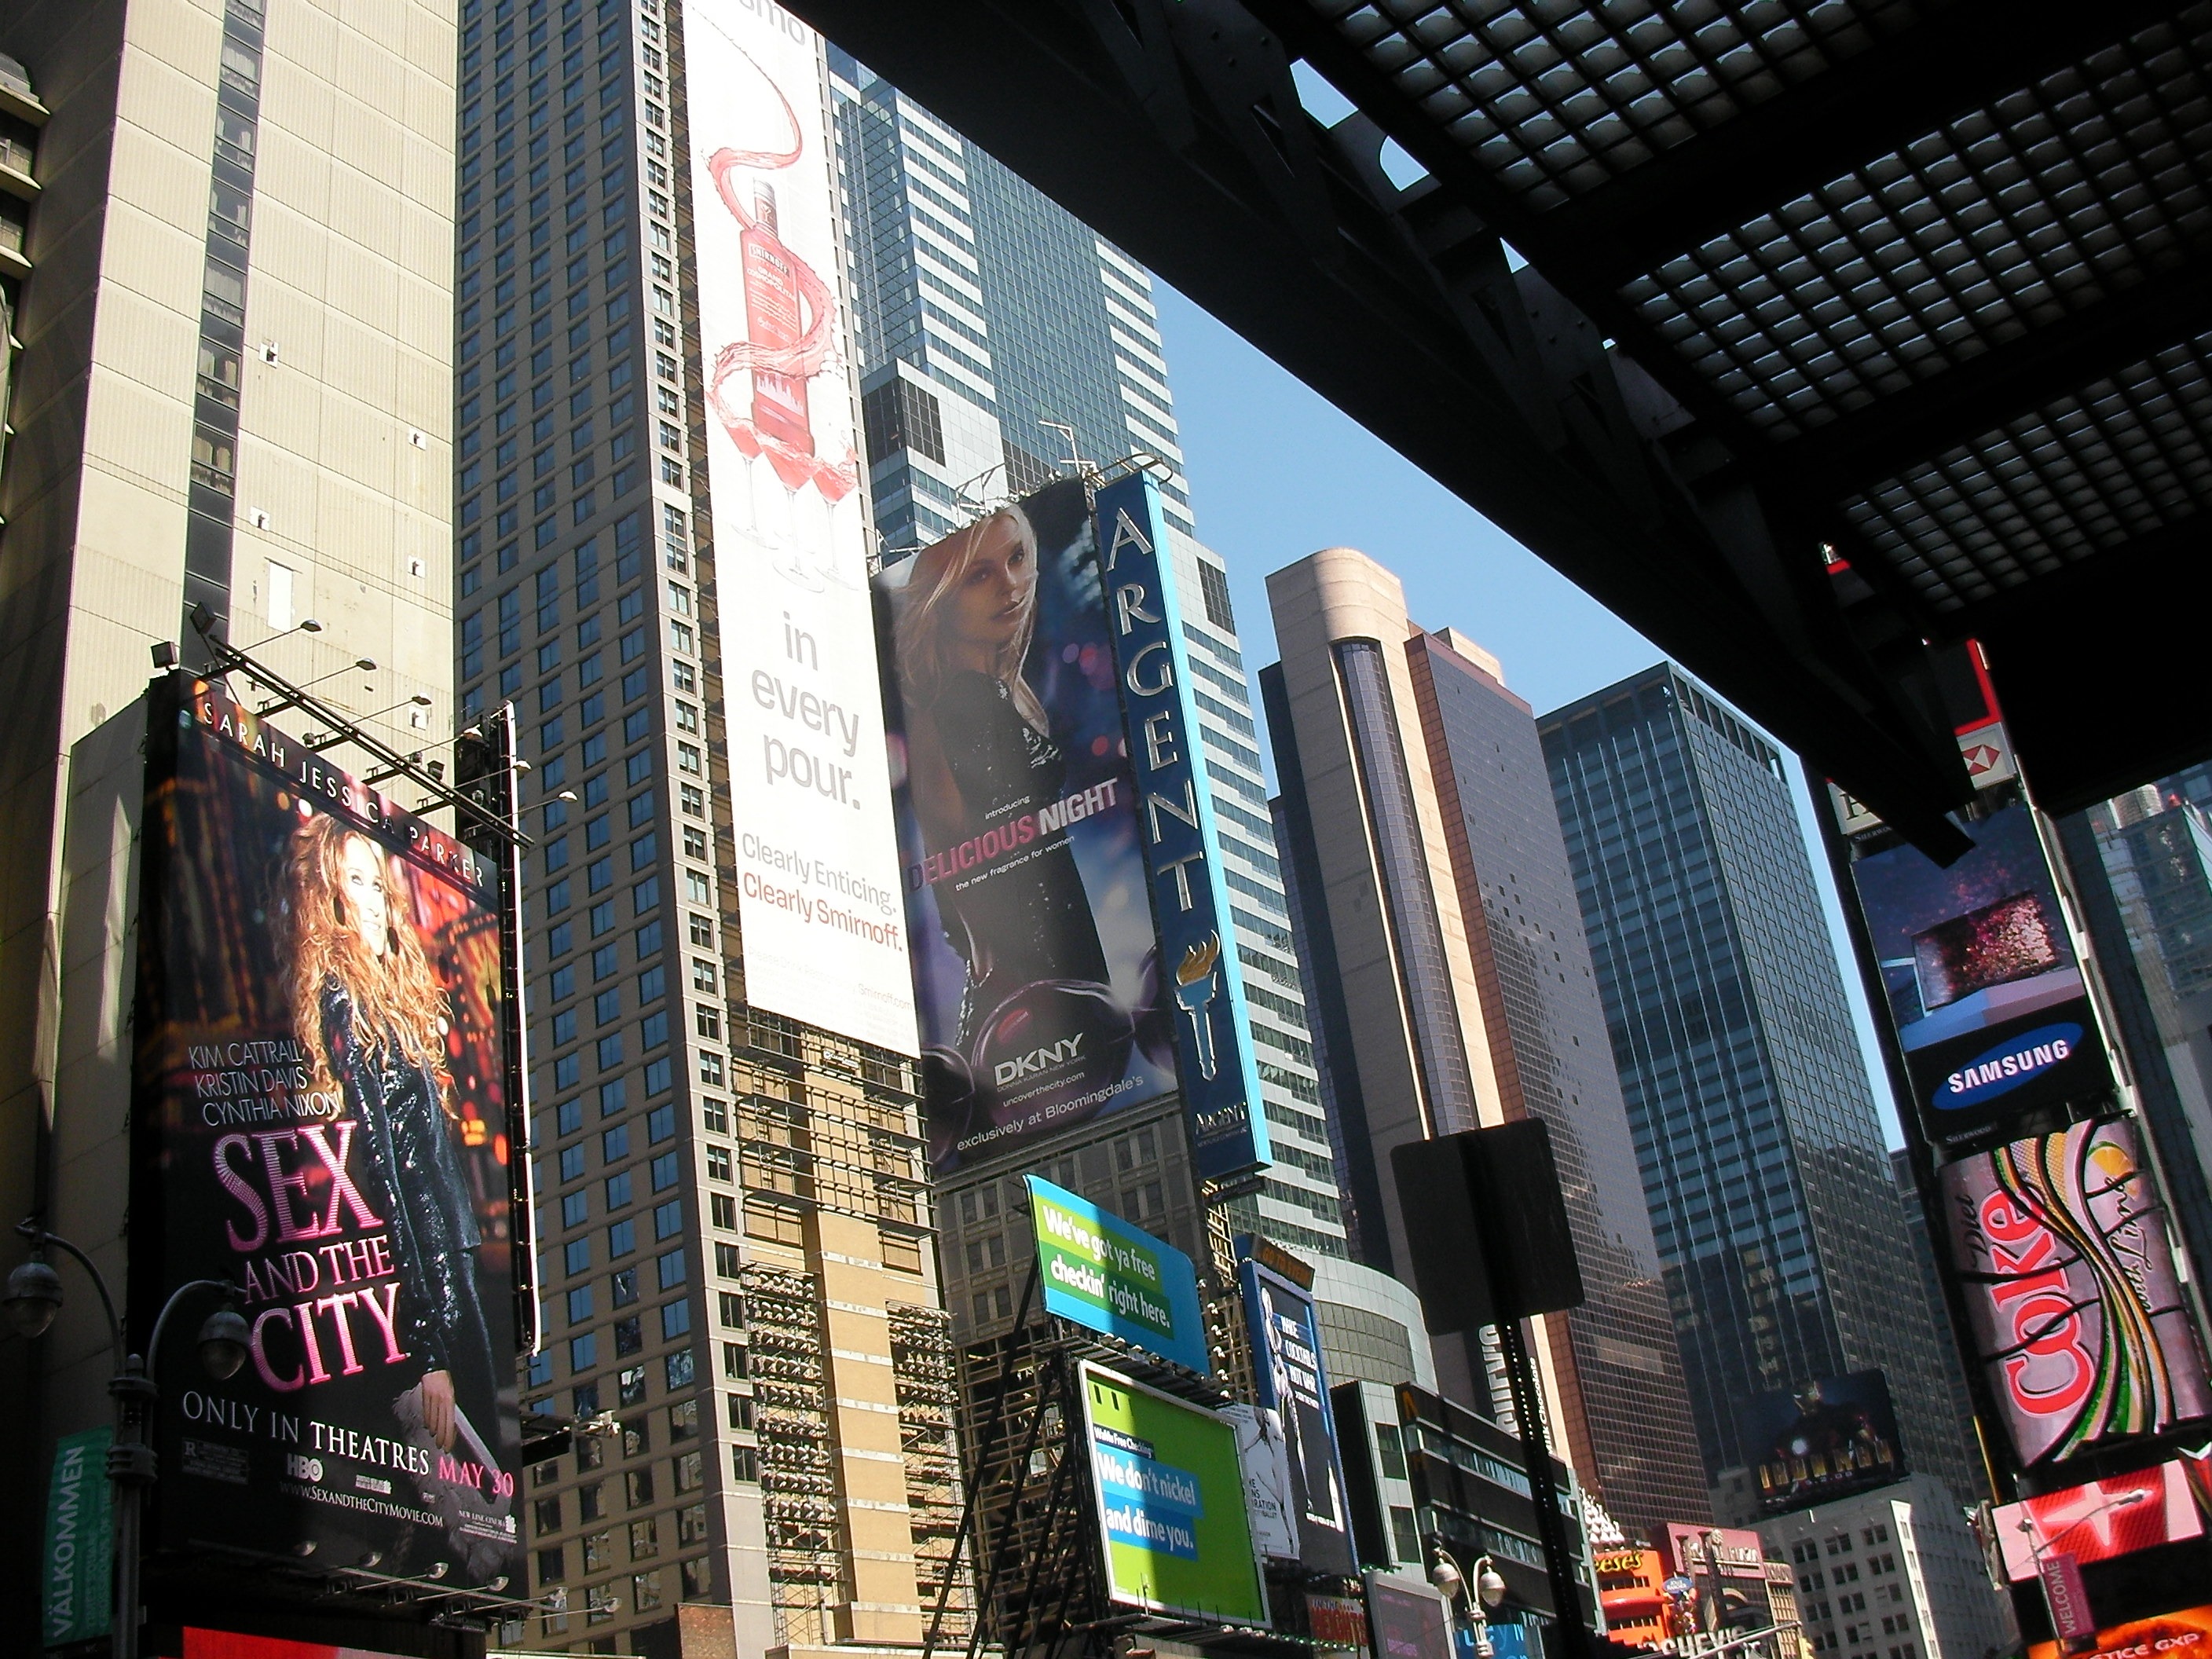
road, skyline, street, building, city, skyscraper, new york, times square, new york city, cityscape, downtown, nyc, usa, art, skyscrapers, ny, broadway, metropolis, cities, big city, urban area, human settlement, 5 avenue, new york shopping street